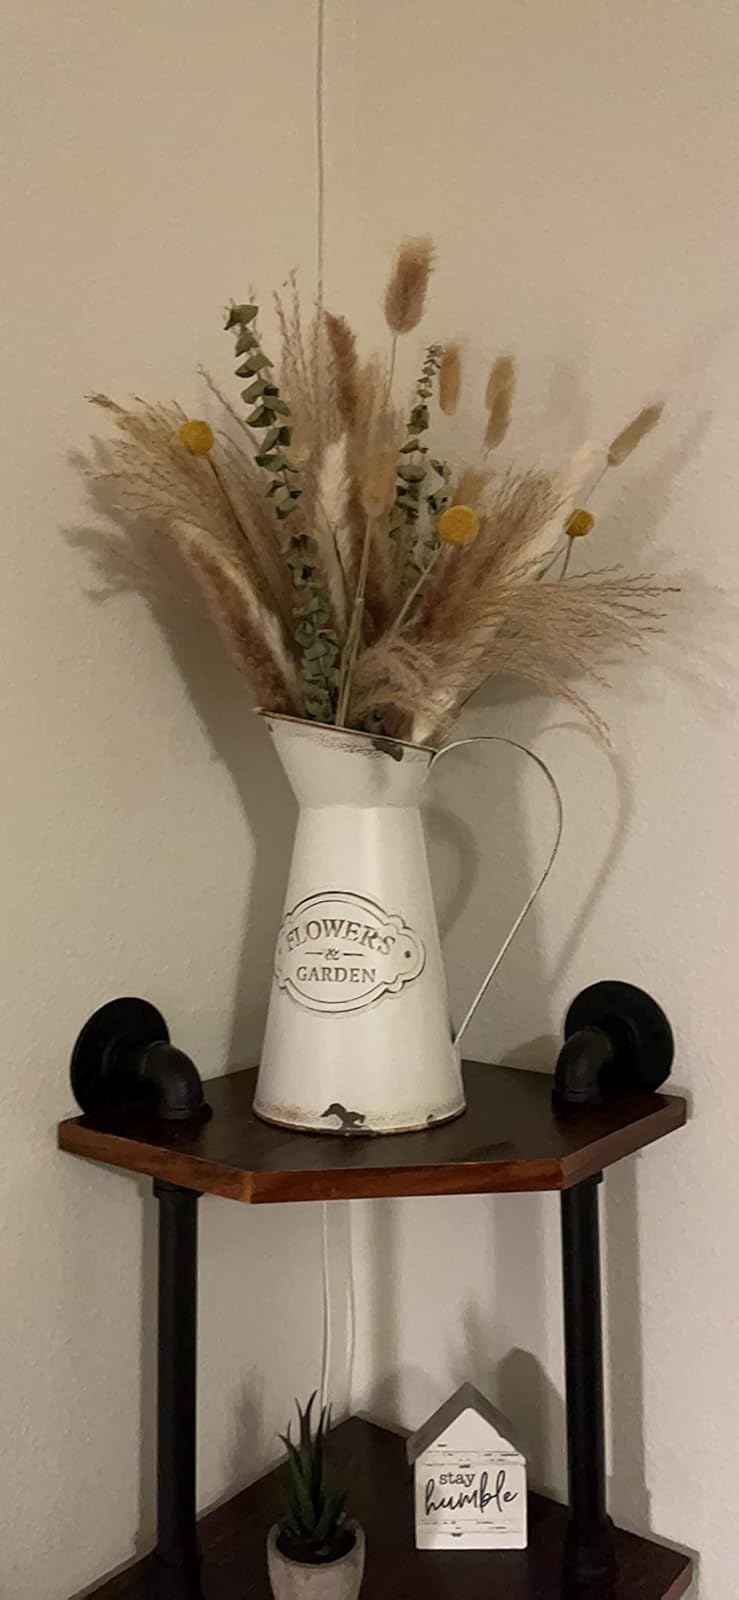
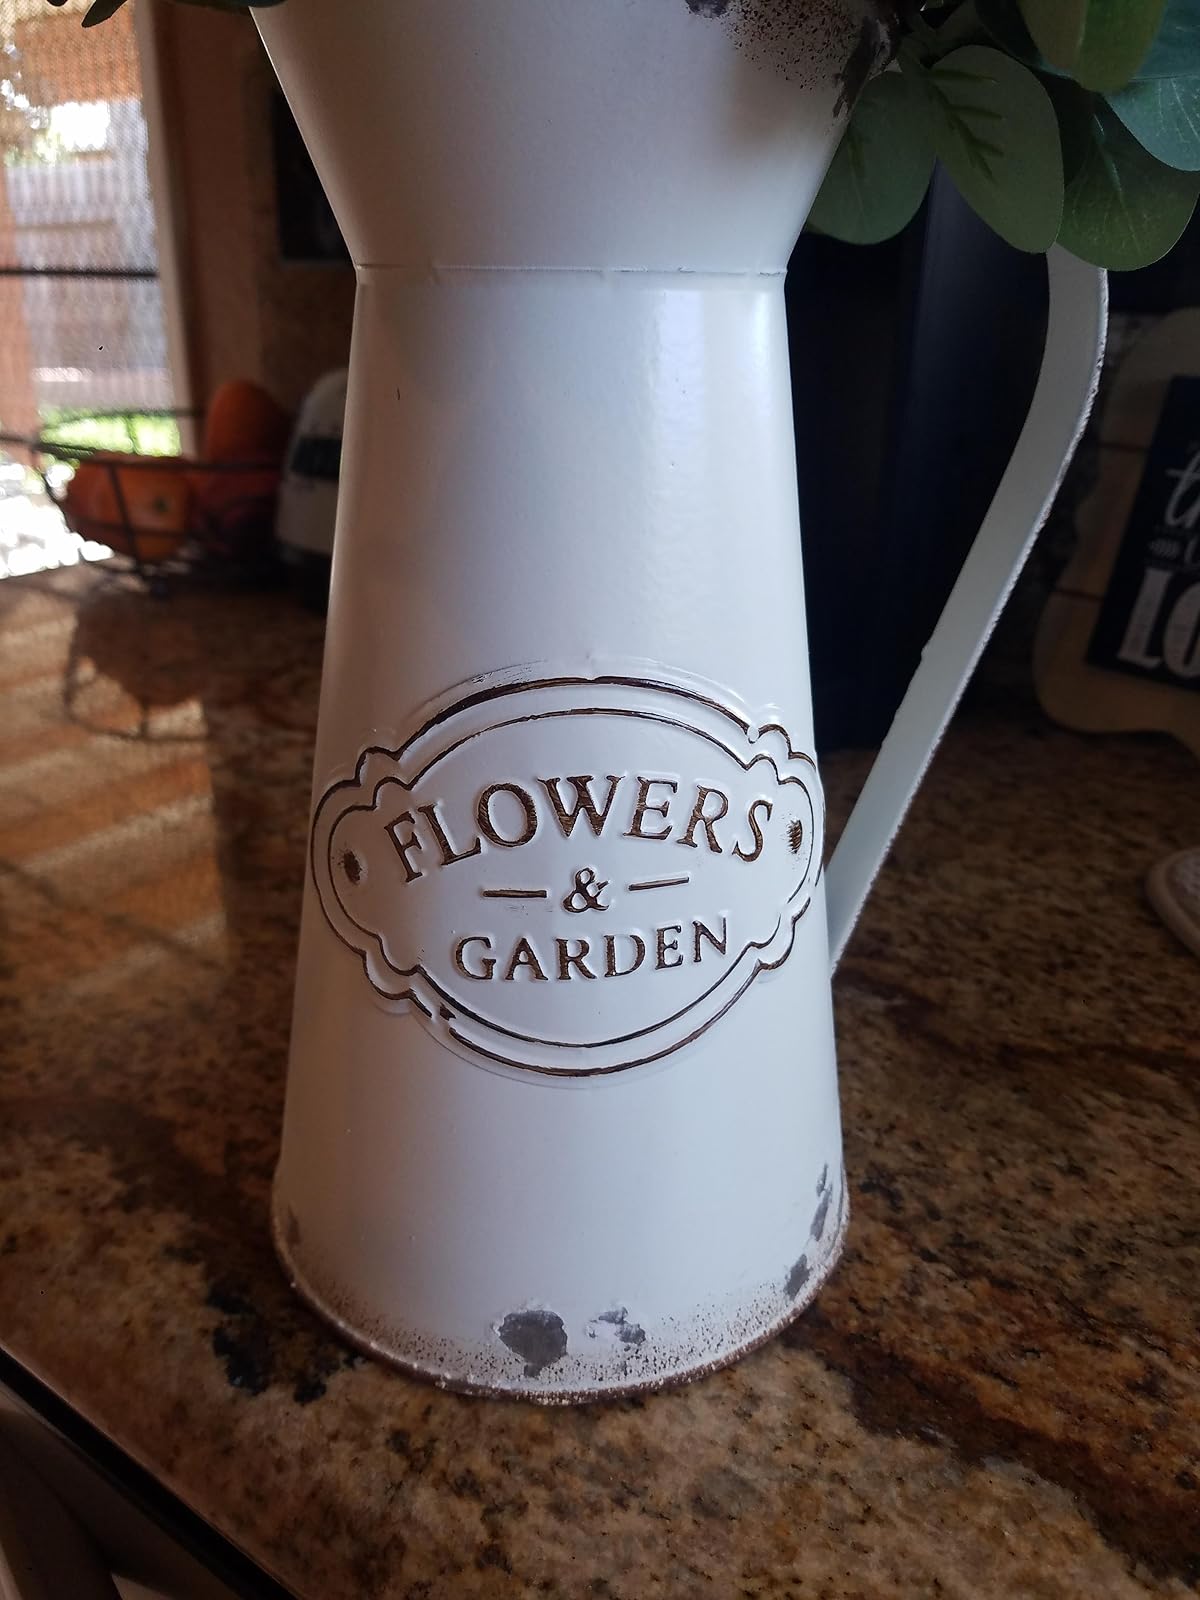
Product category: vase
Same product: yes